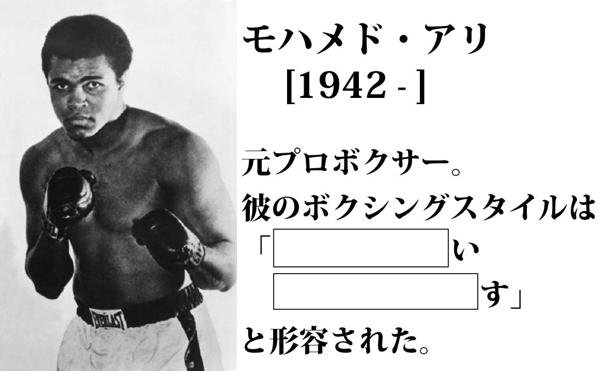
回答: ちょうどい/感じっ